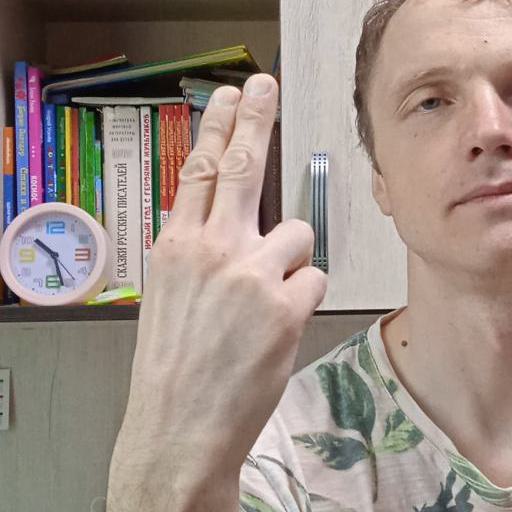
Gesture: two_up_inverted